Lockheed Corporation

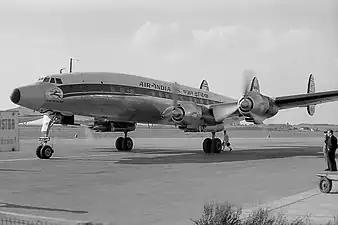
A Lockheed Super Constellation in Air India livery

During World War II, Lockheed, in cooperation with Trans-World Airlines (TWA), had developed the L-049 Constellation, a radical new airliner capable of flying 43 passengers between New York and London at a speed of in 13 hours.